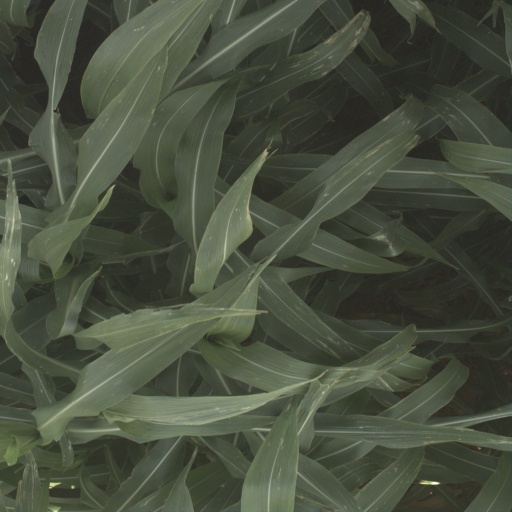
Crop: sorghum